Charles B. Cochran

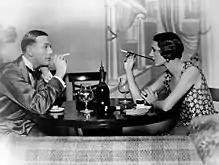
young white man, clean shaven, facing a young white woman with bob cut hair across a small round table set with wine glasses and demitasse cups; both are smoking using cigarette holders

Between 1903 and the First World War Cochran restored his finances with other ventures, from roller-skating to circuses at Earl's Court and Olympia. His greatest success of those years was Max Reinhardt's spectacular production of Karl Vollmöller's wordless play "The Miracle". The original idea came from Cochran, who suggested to Reinhardt that he should stage a mystery play set in the Middle Ages, and that Olympia should be converted to look like a cathedral for the purpose. Reinhardt gave him a letter of introduction to Vollmöller who prepared a scenario. Cochran accepted it and worked in close collaboration with Reinhardt, the designer Ernst Stern and the composer Engelbert Humperdinck. The play opened at Olympia on 23 December 1911. Initially, box-office takings were disappointing, but Hamilton Fyfe of "The Daily Mail" wrote of his astonishment "that so wonderful a spectacle as "The Miracle"" was drawing so few people, after which the "Mail's" proprietor, Lord Northcliffe, had his other papers extolling the play, and it became a success. The biographer Samuel Heppner writes that the piece then played to full houses, "turning away disappointed members of the public in their thousands". Ellis comments that subsequently "the eulogies Cochran received from the Northcliffe press were offset by his more critical reception by other popular newspapers".